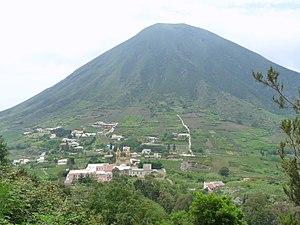
Monte dei Porri. Volcan éteint à l'ouest de l'île de Salina (îles Eoliennes, Sicile). Altitude